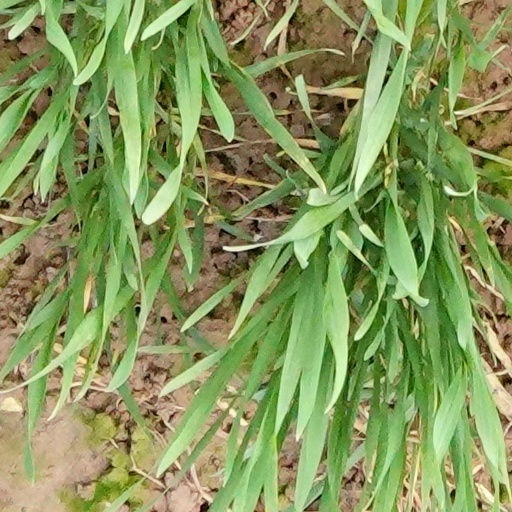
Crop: wheat